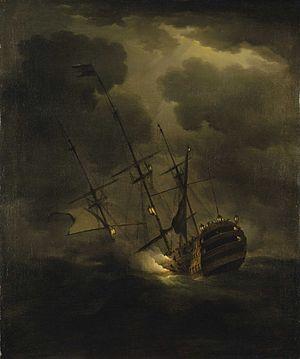
Le HMS Victory est un trois-mâts à trois ponts, vaisseau de ligne de premier rang, possédant 100 canons de bronze, construit entre 1733 et 1737 avant d'être lancé le 23 février 1737. Perdu en mer le 5 octobre 1744 au large des Casquets près d'Aurigny, l'annonce de sa découverte a été faite le 1ᵉʳ février 2009.